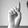
ASL letter: D